Johann Nepomuk von Nussbaum

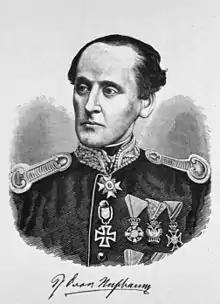
Ritter von Nussbaum

Johann Nepomuk Ritter von Nussbaum (2 September 1829 – 31 October 1890) was a German surgeon who was a native of Munich.